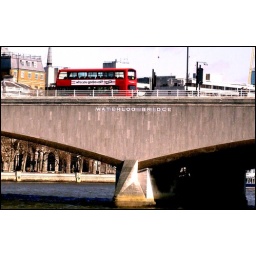
A red London Bus crosses Waterloo Bridge in London. Taken from a boat on the river.